Question: Please indicate a possible affordance area of the hold_book that can be used for holding
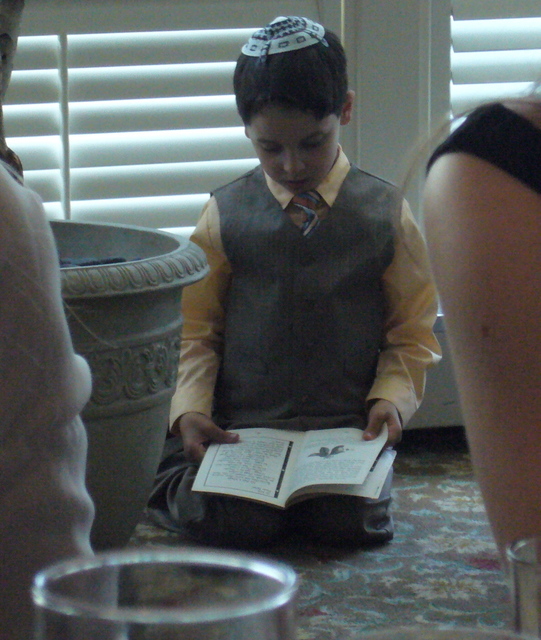
Answer: [164.286, 404.786, 410.0, 548.786]